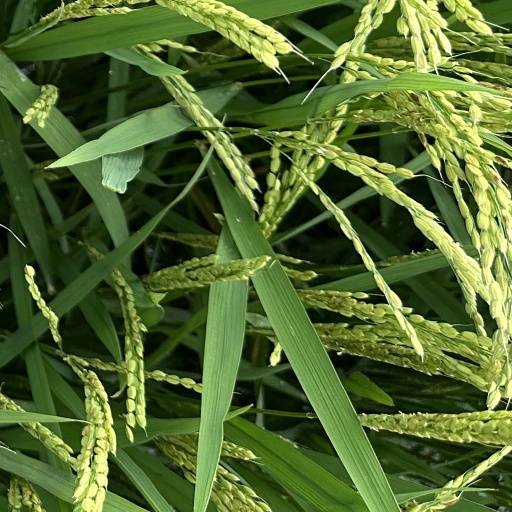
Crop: rice